AIB GAA Club Player Awards

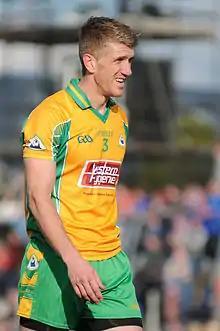
Kieran Fitzgerald was selected in 2018, and again in 2020.

Also nominated: Ian Burke (Corofin) & Michael Farragher (Corofin)